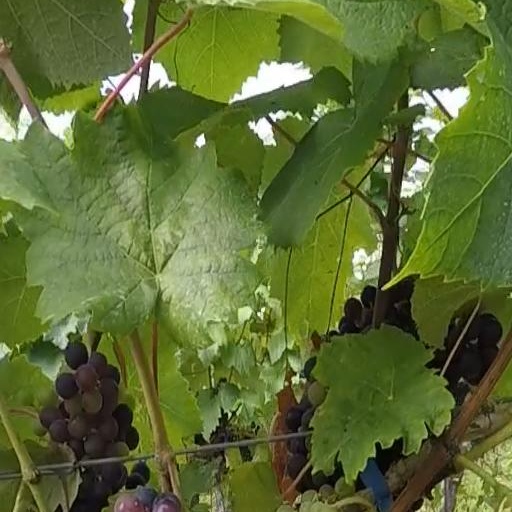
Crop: grape